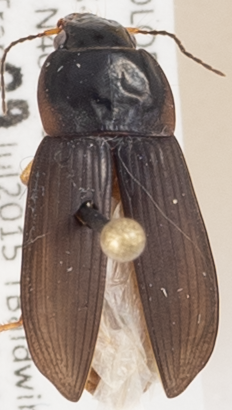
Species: Anisodactylus carbonarius
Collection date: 2015-07-09
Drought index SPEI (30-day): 0.32
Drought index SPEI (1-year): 1.69
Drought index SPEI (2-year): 1.69